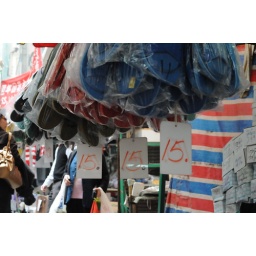
my usual walk from home to work,throught the wet market in SOHO : shot with Nikon D300 +AF NIKKOR